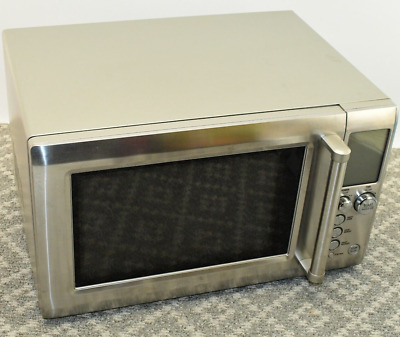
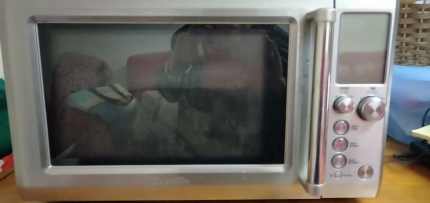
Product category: misc
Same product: yes